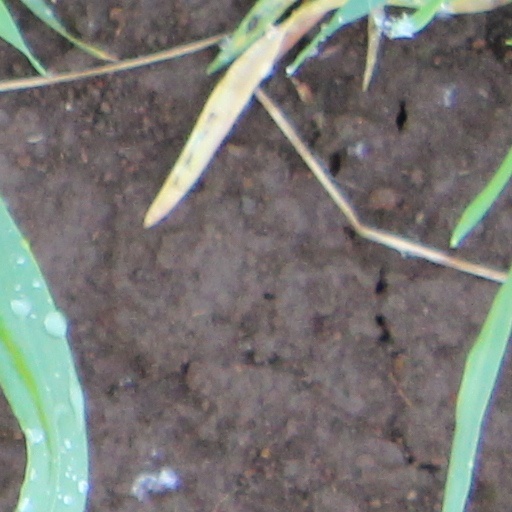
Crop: wheat